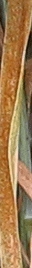
Label: Wheat___Brown_Rust